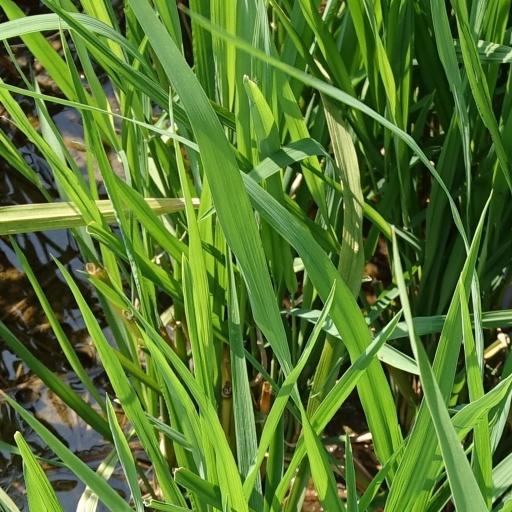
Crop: rice